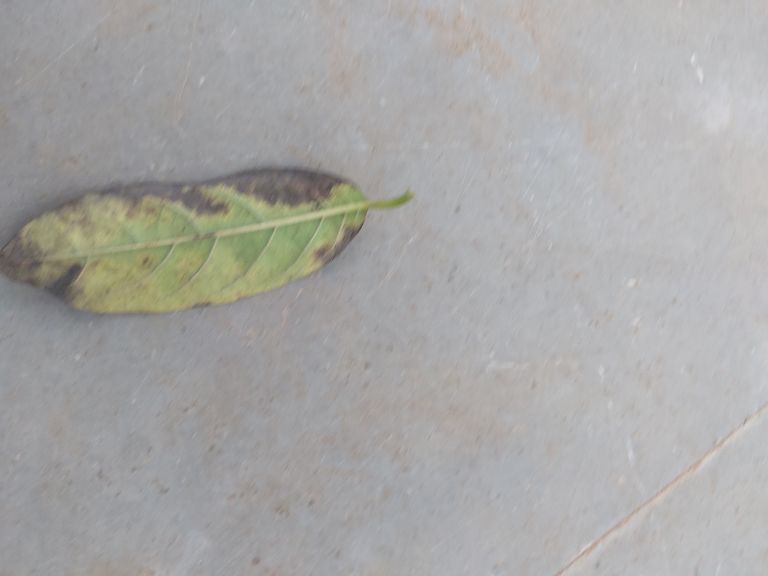
Disease label: Leaf spot on Leaves